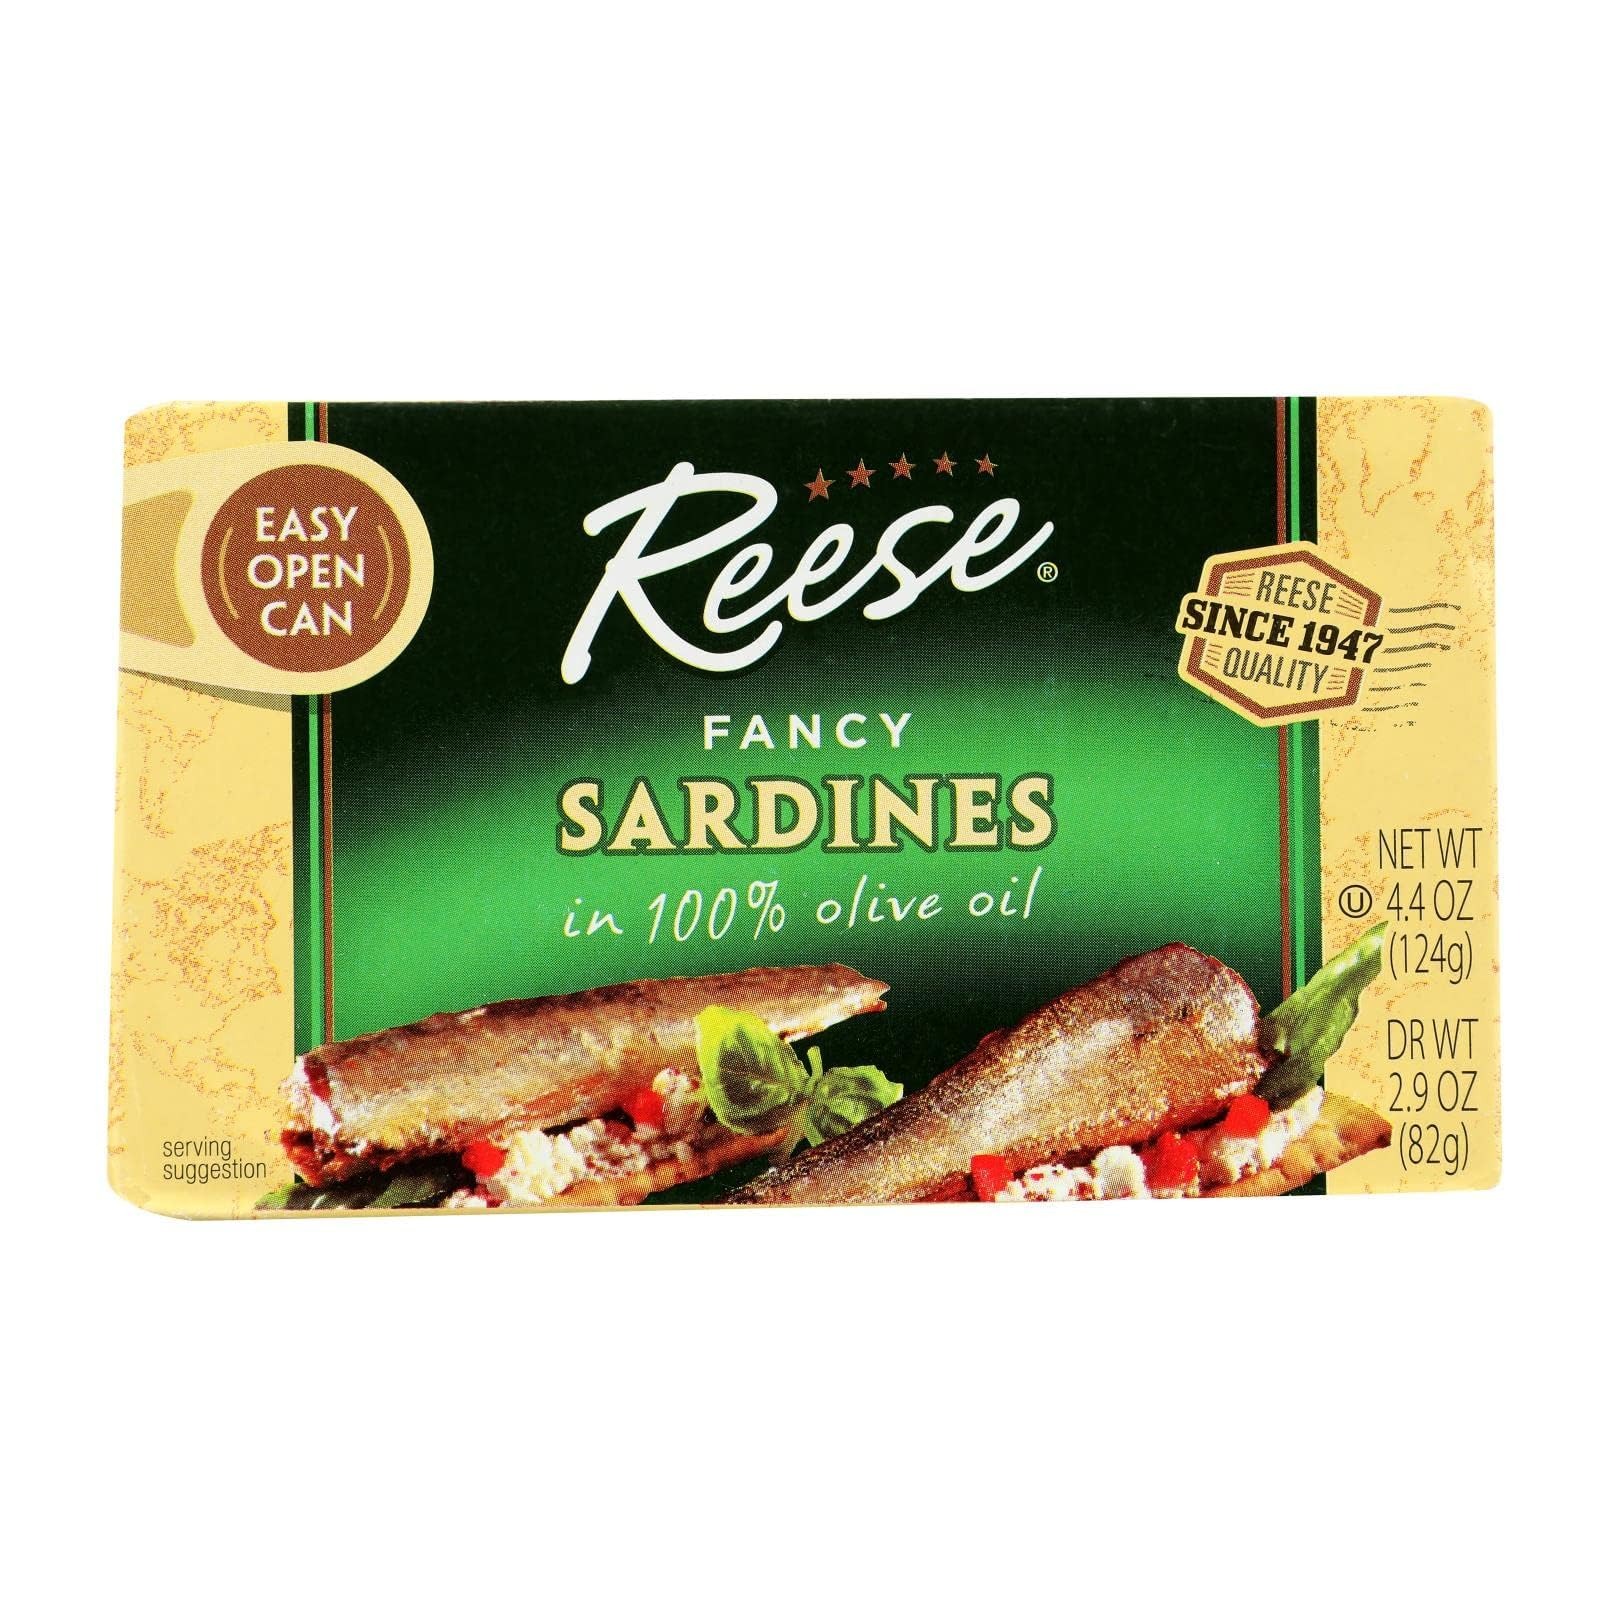
Item Name: Reese Sardines, Plain, Olive Oil, 4.37-Ounce (Pack of 10)
Product Description: Enjoy Reese Plain Sardines in Olive Oil (10x4.37 Oz). Reese has been providing quality fish products for over 30 years. Our expertise in this area guarantees outstanding quality and complete variety. (Please note information is descriptional only. Please refer ingredients on product prior to use and please consult your health professional with any health or dietary matters before use.)
Value: 44.0
Unit: Ounce

Price: 37.78